Medical eligibility criteria for contraceptive use

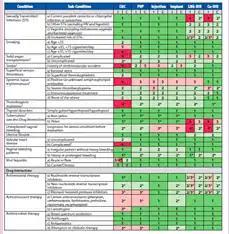

Medical Eligibility Criteria exist in multiple formats described below to encourage greater use and access by medical professionals.